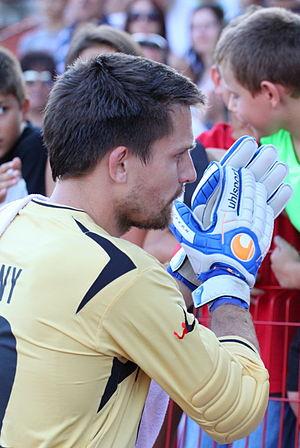
Tomáš Černý est un footballeur tchèque qui évolue au poste de gardien de but.